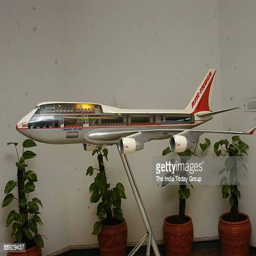
view of the model of airliner